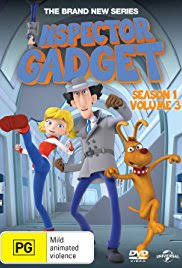
Portrait style: Cartoon Portrait